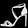
Label: Sandal